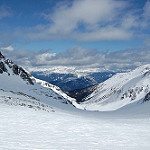
Label: glacier